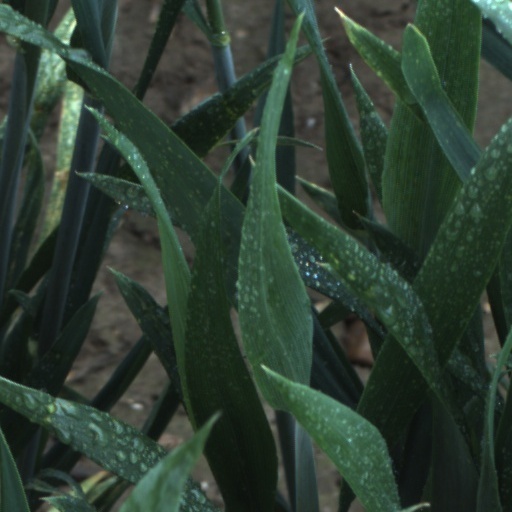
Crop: wheat